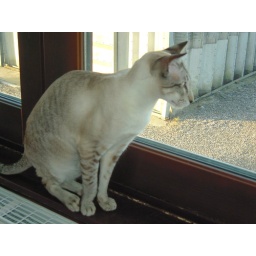
Rudy looking at a dog that belongs to the farm up the road in our garden.